Yeoman Subdivision

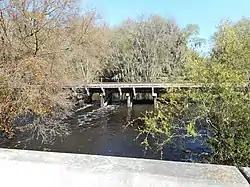
Yeoman Subdivision bridge over Blackwater Creek

The Yeoman Subdivision is a railroad line owned by CSX Transportation in Florida. It runs along CSX’s S Line from Zephyrhills south to just east of Tampa, a distance of 31.2 miles. The S Line was previously the main line of the Seaboard Air Line Railroad, a CSX predecessor.